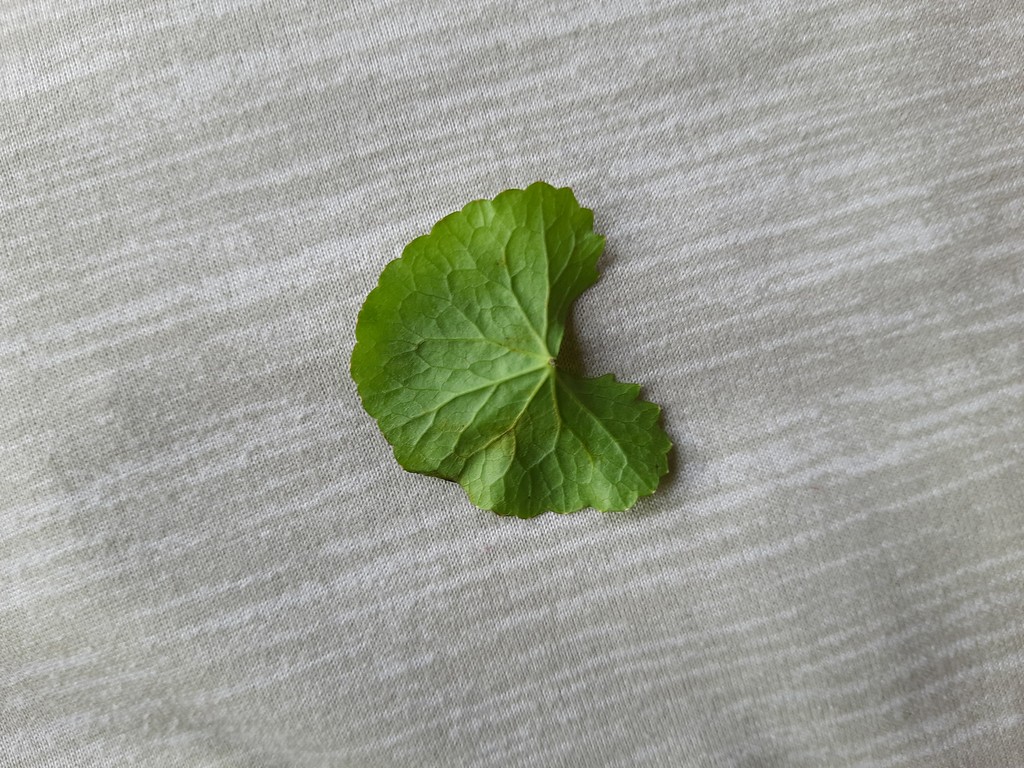
Label: Healthy